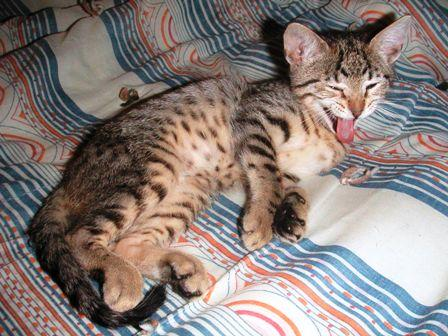
Breed: egyptian mau